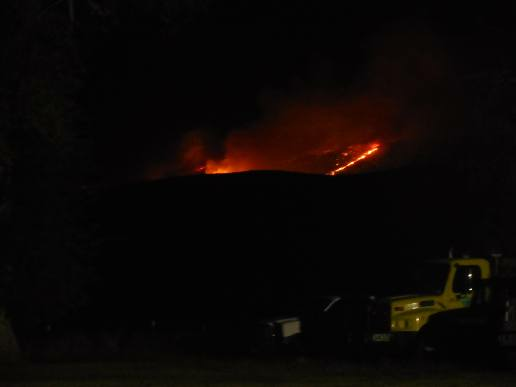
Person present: No